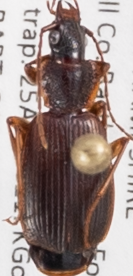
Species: Cymindis cribricollis
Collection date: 2021-08-25
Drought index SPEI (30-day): -0.386
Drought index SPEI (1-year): -0.944
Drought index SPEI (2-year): -0.54